Forest parks of Scotland

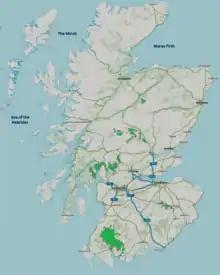
A map of the forest parks of Scotland

Forest parks are areas of forest managed by Forestry and Land Scotland (FLS) that are managed for multiple benefits, with an emphasis on recreation facilities for visitors. There are currently six forest parks in Scotland.